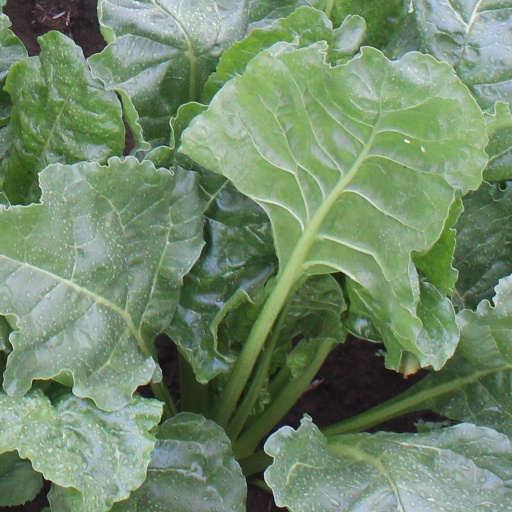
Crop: sugar beet